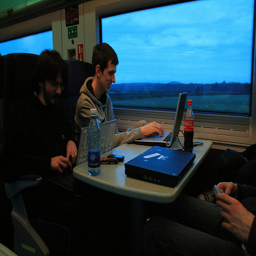
People sitting on a train on laptops or phones.
People are at a table with computers on a train.
A couple of people sitting down on their computers.
People sitting on a train working on laptops.
A group of travelers use electronics on a train ride.